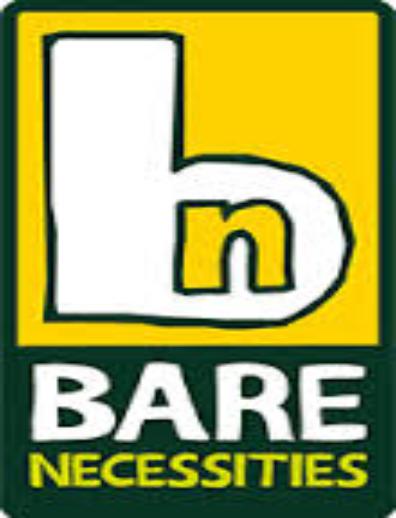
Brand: Bare Necessities
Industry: Clothes